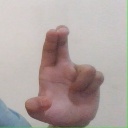
अक्षर: आ